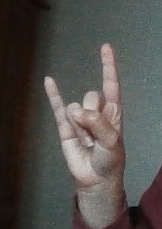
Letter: la